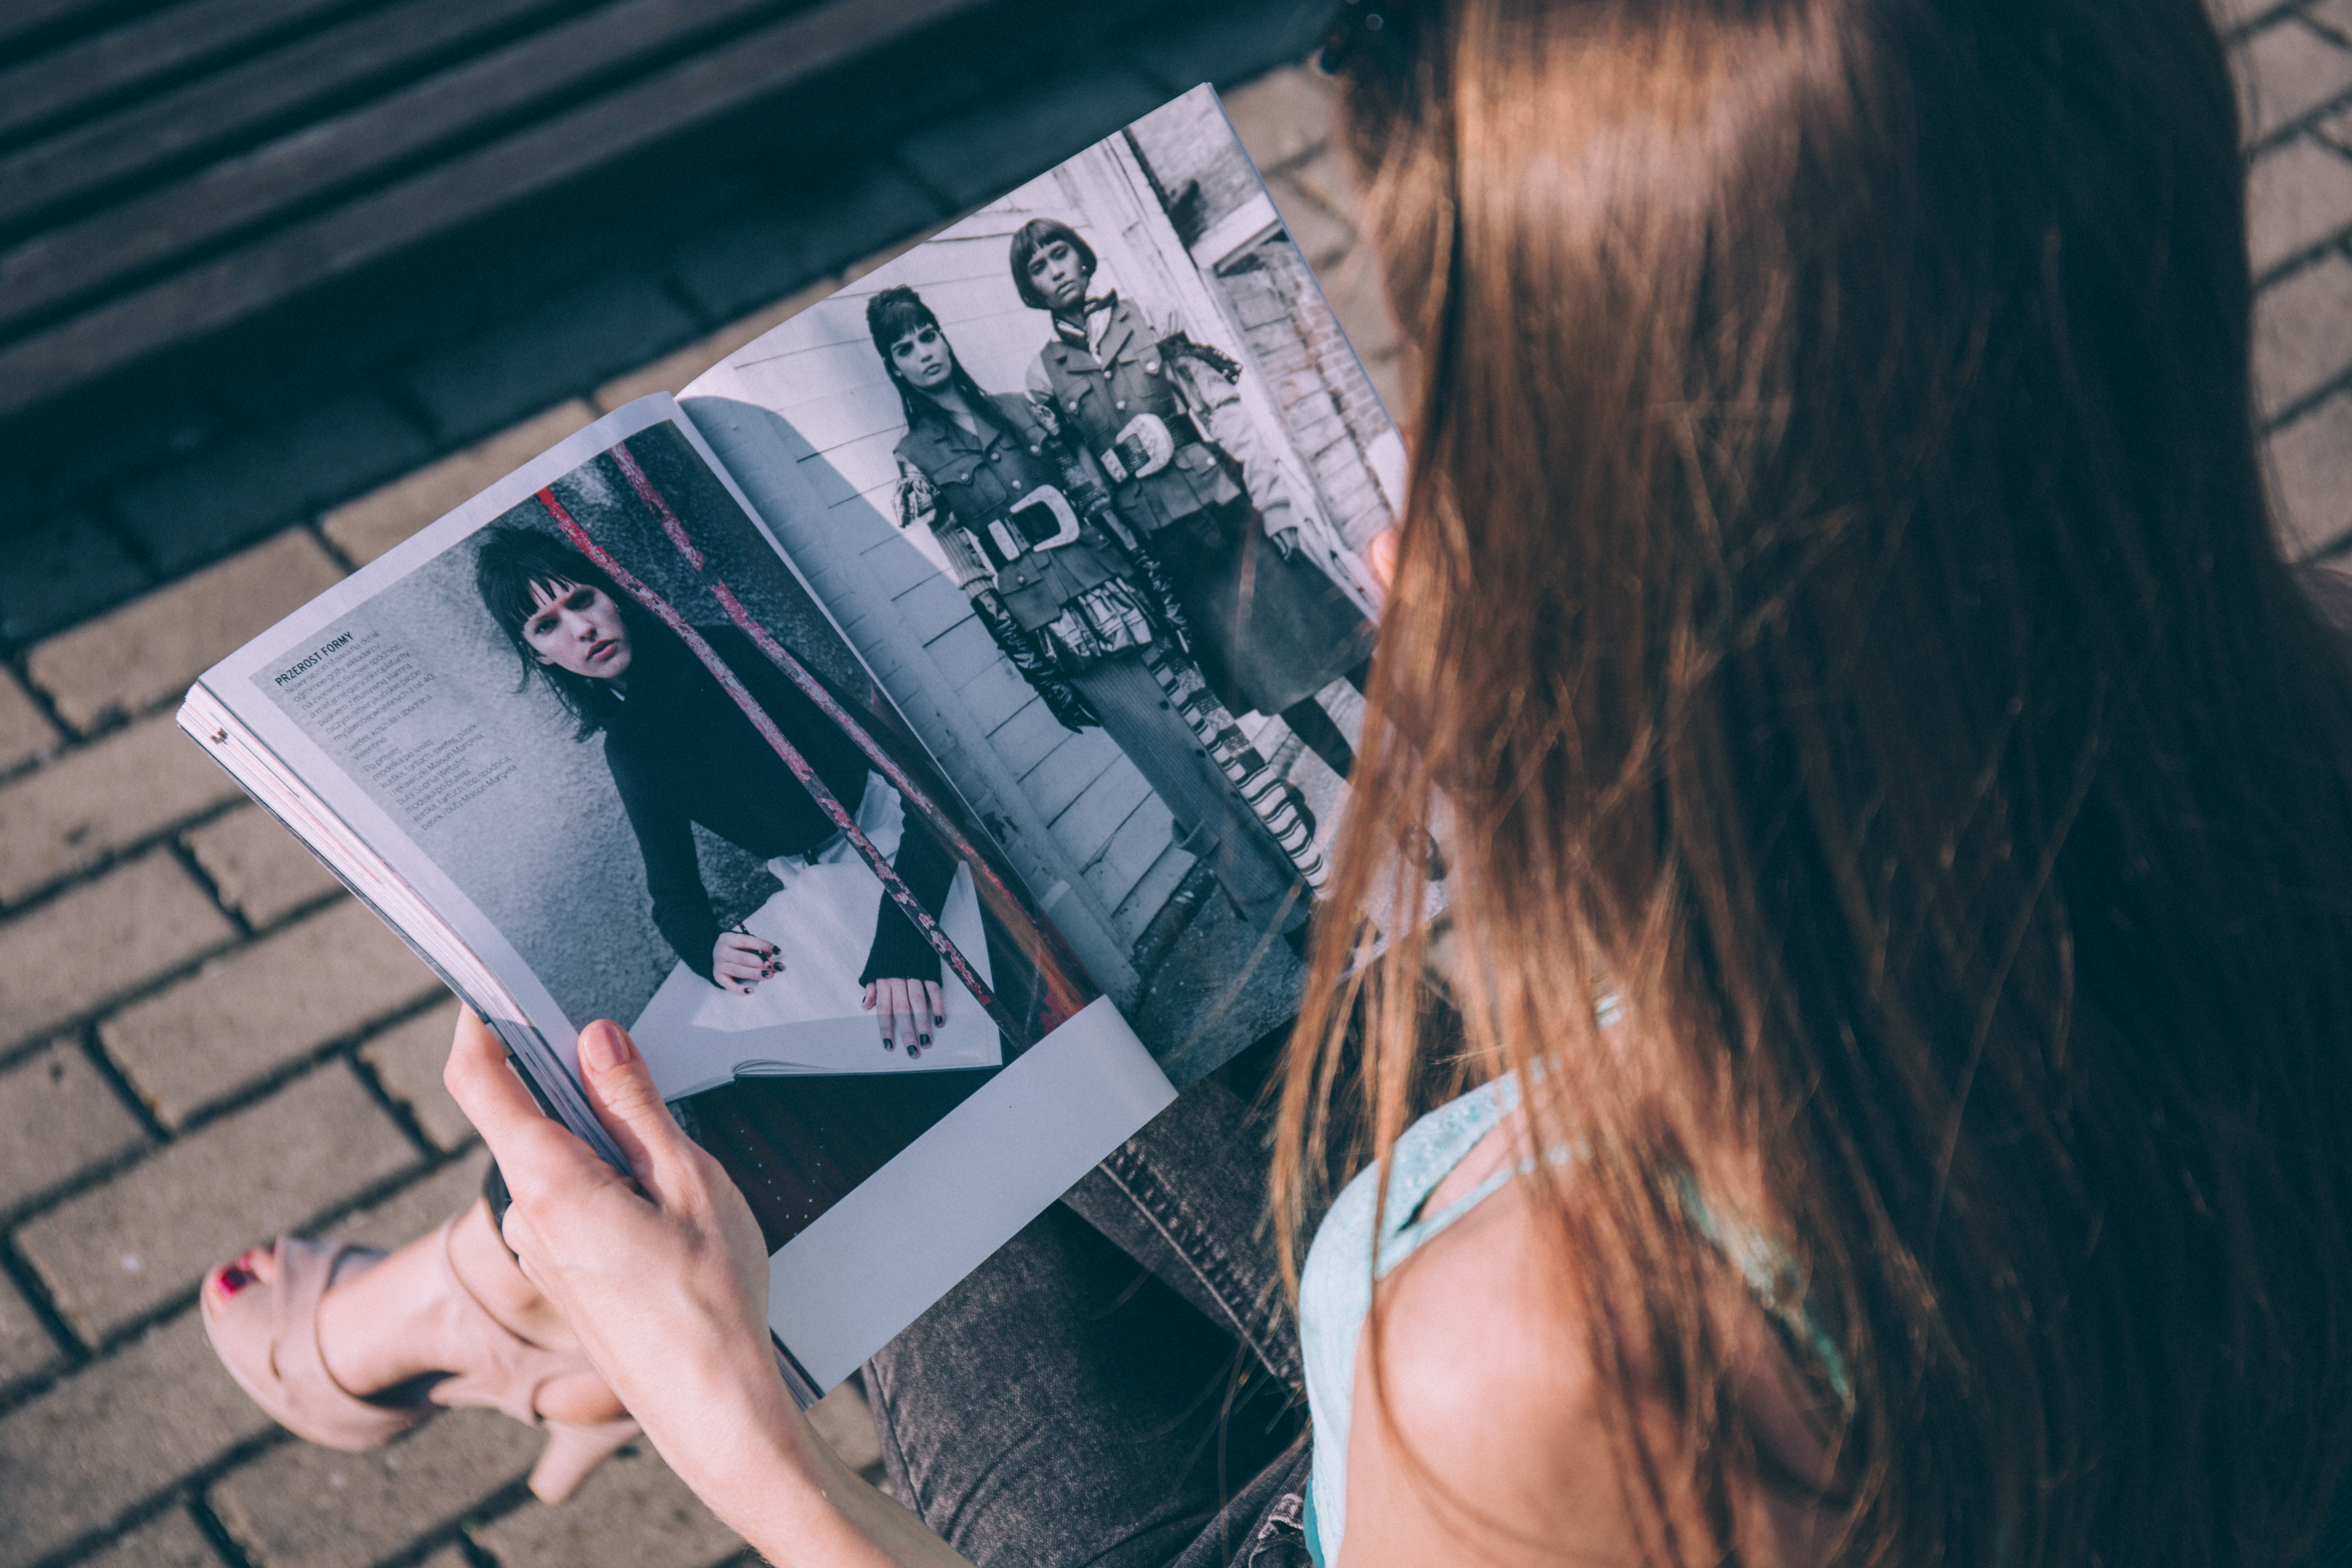
hand, person, girl, woman, hair, photography, reading, brunette, model, spring, magazine, color, fashion, blue, business, paper, outdoors, heels, photograph, beautiful, emotion, adult, interaction, high angle shot